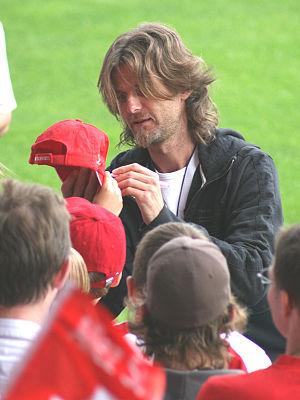
Alain Sutter est un joueur de football international suisse né le 22 janvier 1968 à Berne.